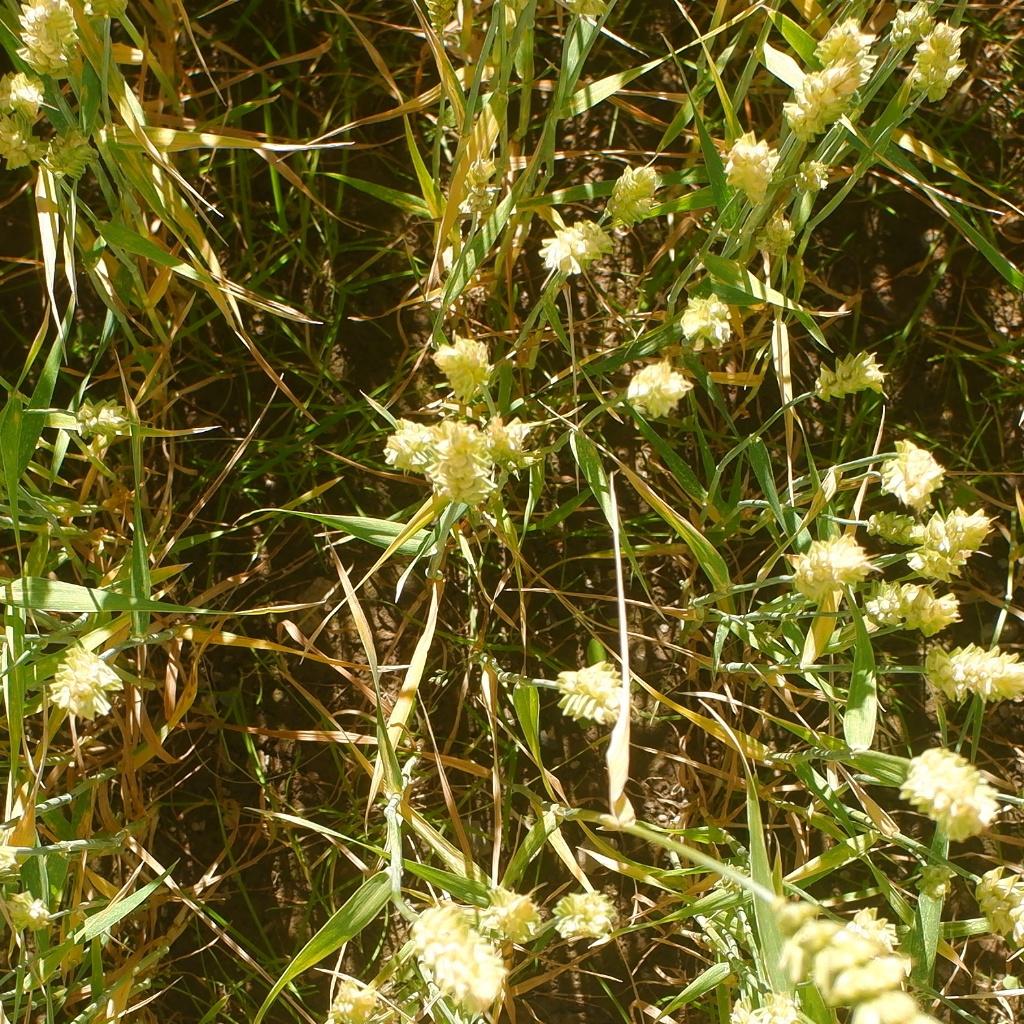
Country: Norway
Location: NMBU
Wheat development stage: Ripening